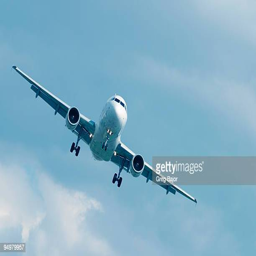
front view of an airplane